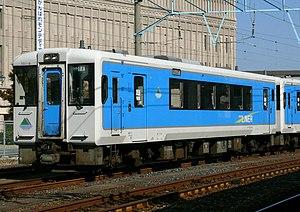
La ligne Aterazawa est une ligne ferroviaire exploitée par la East Japan Railway Company, dans la préfecture de Yamagata au Japon. Elle relie la gare de Kita-Yamagata à Yamagata à la gare d'Aterazawa à Ōe.